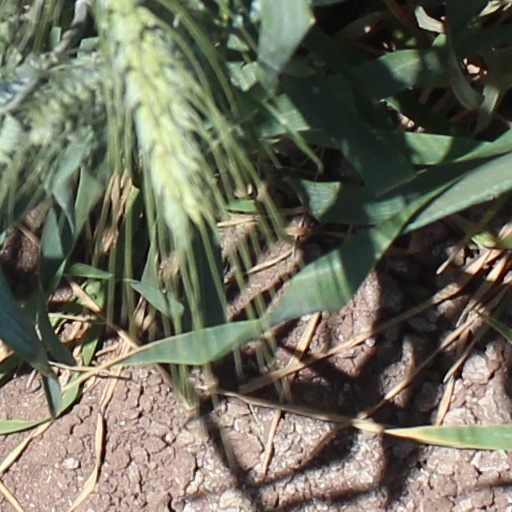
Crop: wheat